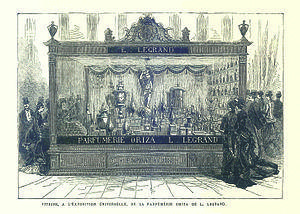
Vitrine pour les parfums Oriza L. Legrand, Exposition universelle de Paris en 1867 (in L'Univers illustré).
Oriza L. Legrand est une maison de parfum française créée à Paris par Fargeon Aîné en 1720 et disparue peu avant 1940. Elle invente un procédé de parfum solidifié en 1887.